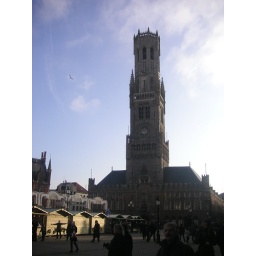
Belfort under the blue sky